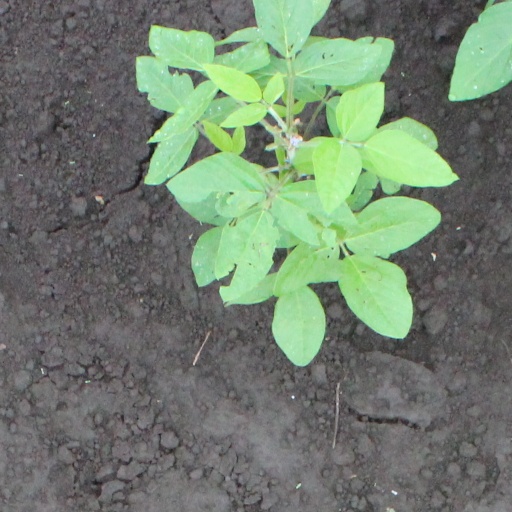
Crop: soybean